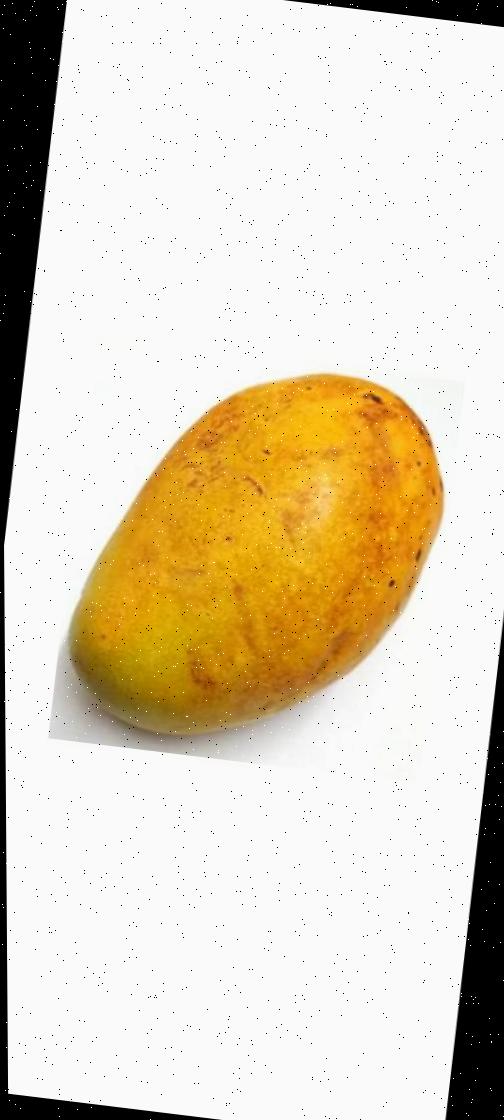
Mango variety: Bari-11